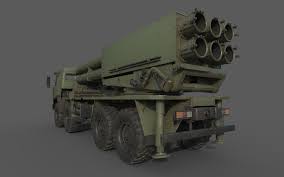
Label: Self Propelled Artillery